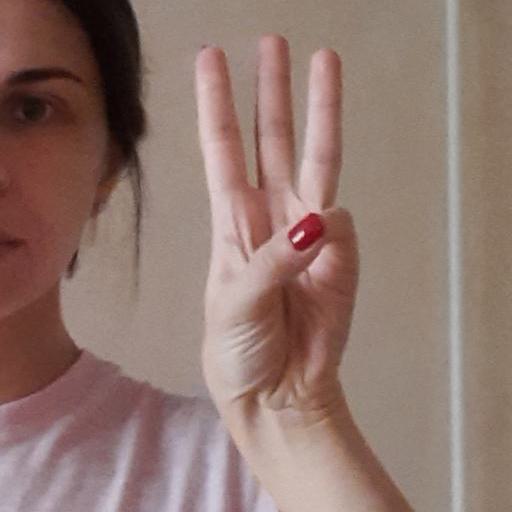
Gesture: three